Tuomiokirkonkatu

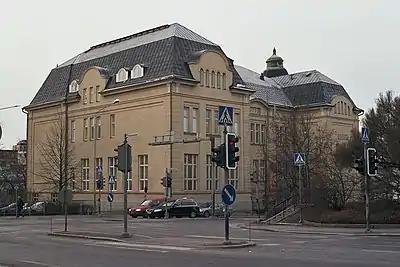
The Classical High School of Tampere along Tuomiokirkonkatu.

Tuomiokirkonkatu (literally "Cathedral Street") is a north–south street in the center of Tampere, Finland, which runs through the districts of Jussinkylä and Kyttälä. The street is about a kilometer long. In the north it ends at Lapintie, in the south Vuolteenkatu. In Kyttälä, part of Tuomiokirkonkatu has been turned into a pedestrian street. In the future, the pedestrian section will be expanded so that it will eventually extend south from Kyttälänkatu to Suvantokatu and the Sori Square ("Sorin aukio").